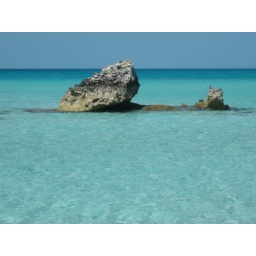
I snorkeled by this rock and saw colorful fish and a giant starfish